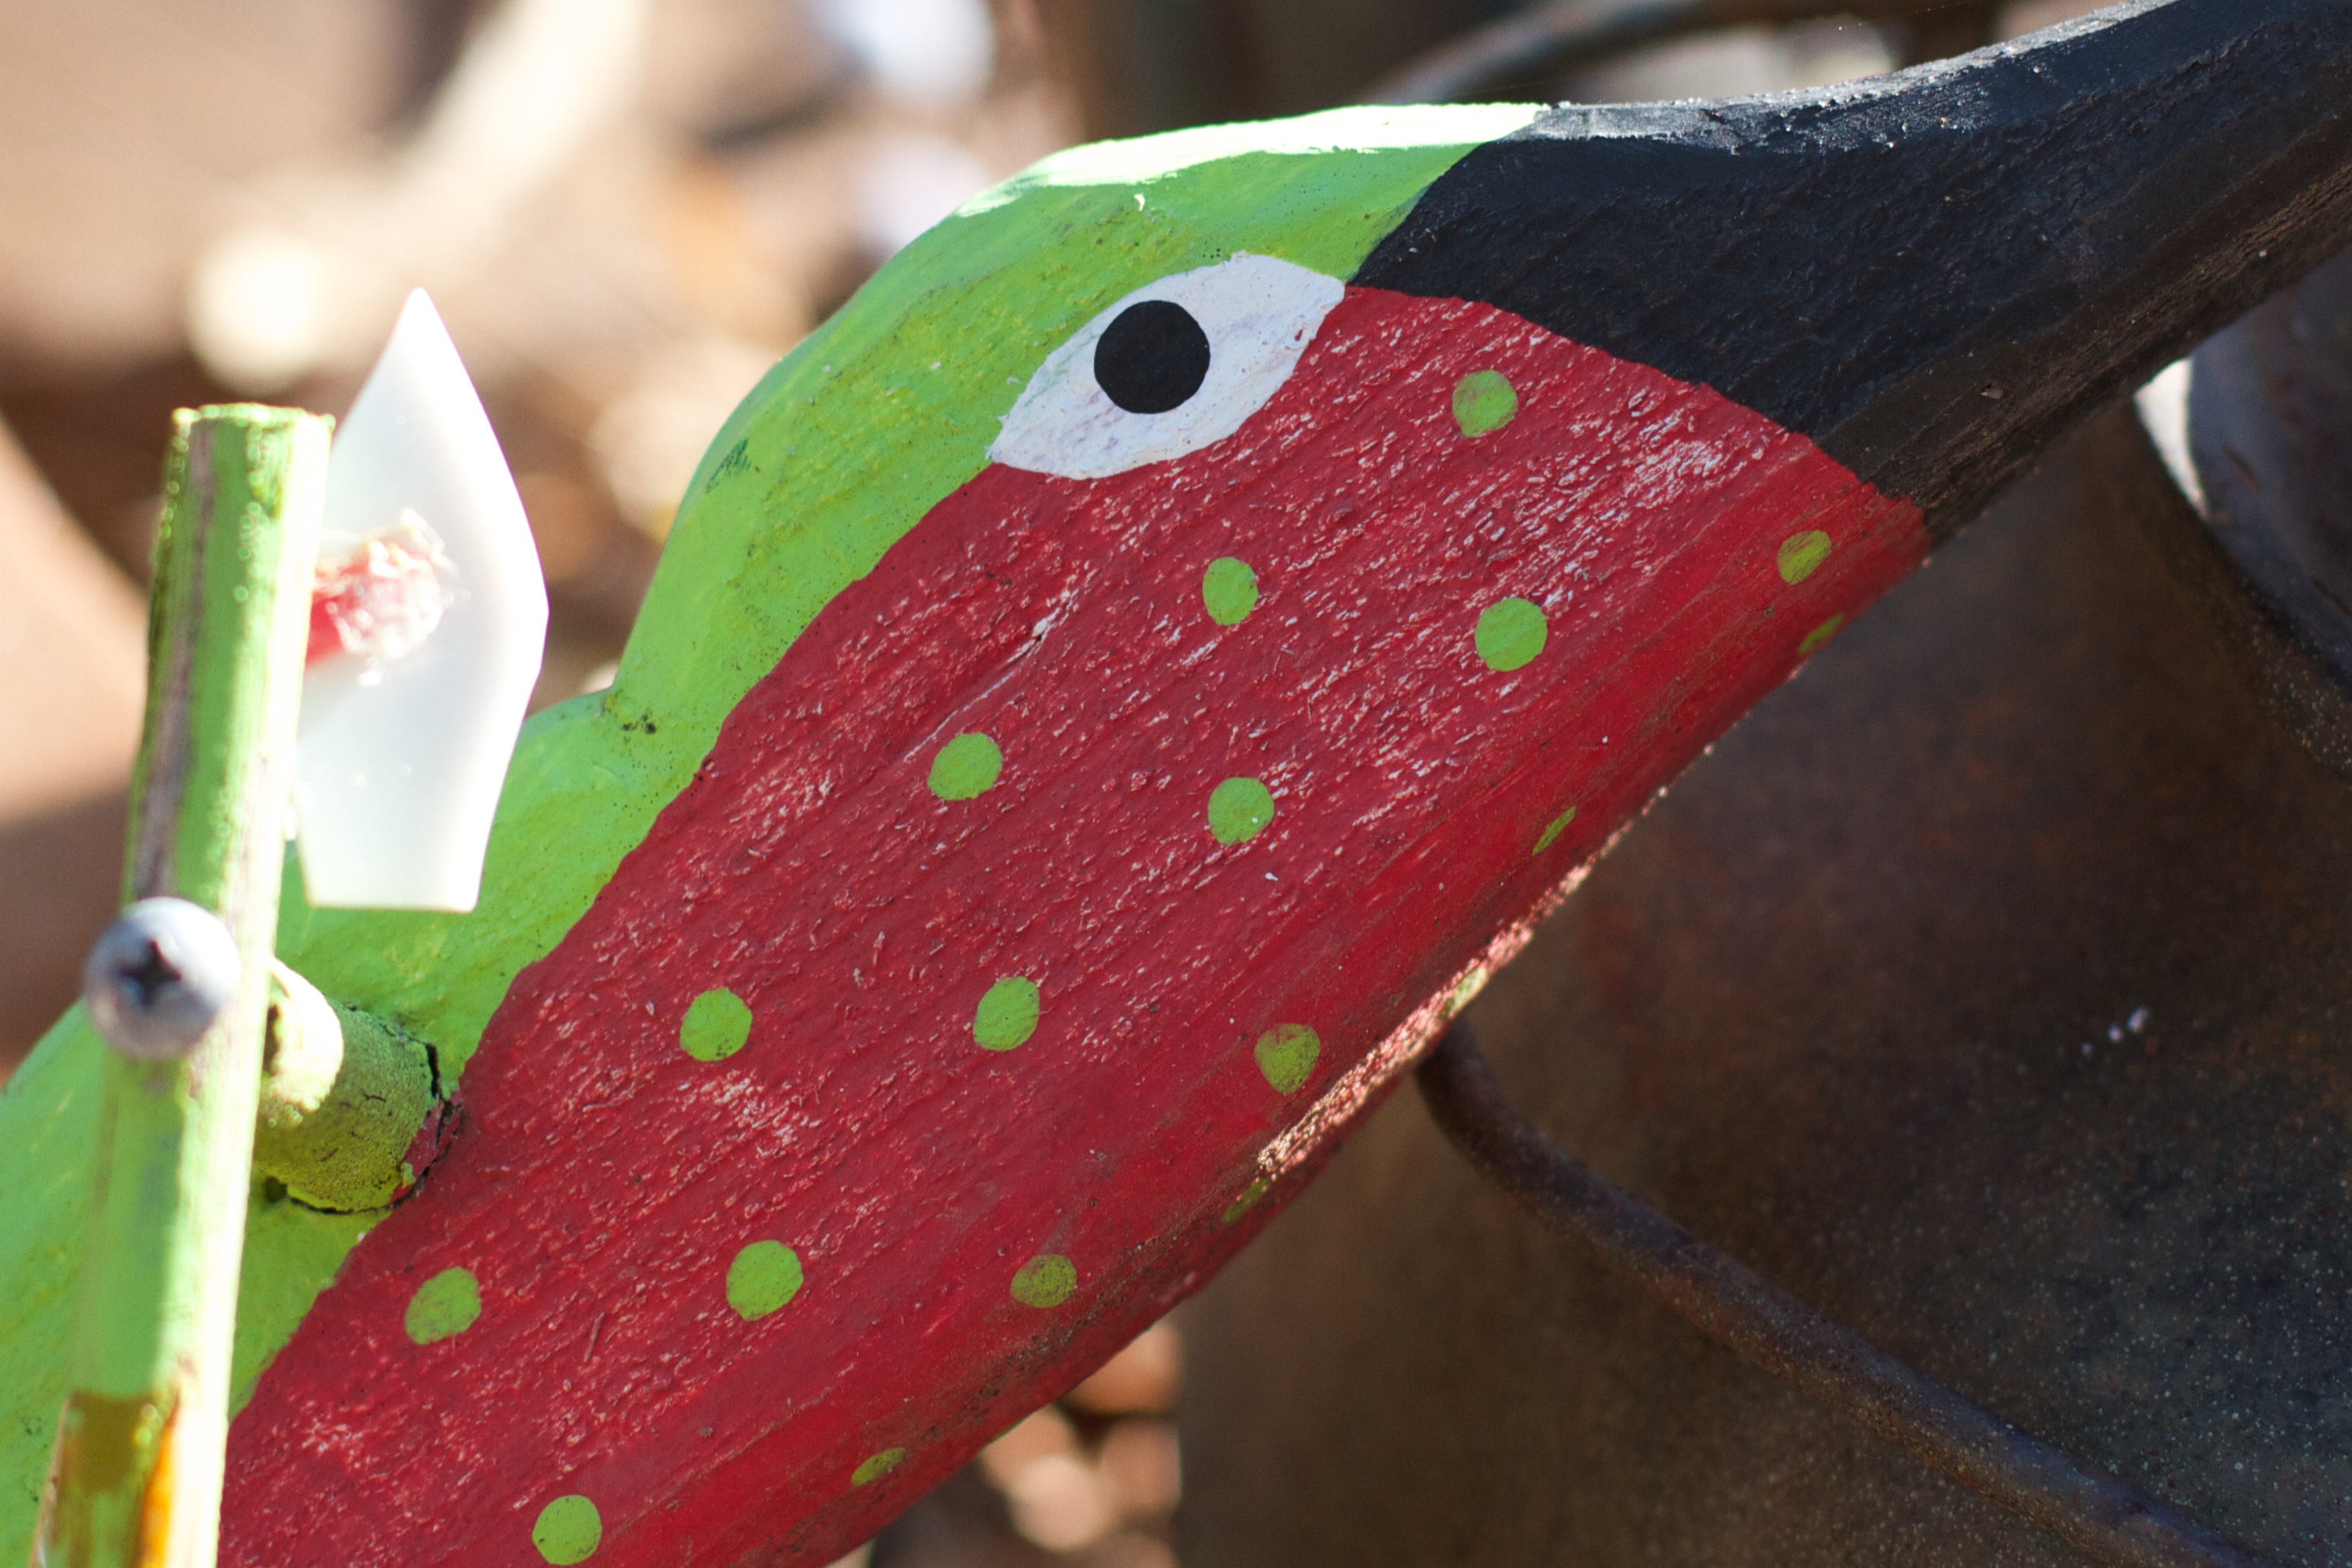
hand, plant, leaf, flower, pattern, food, green, red, produce, color, art, design, footwear